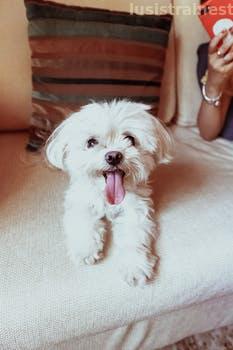
Label: Watermark